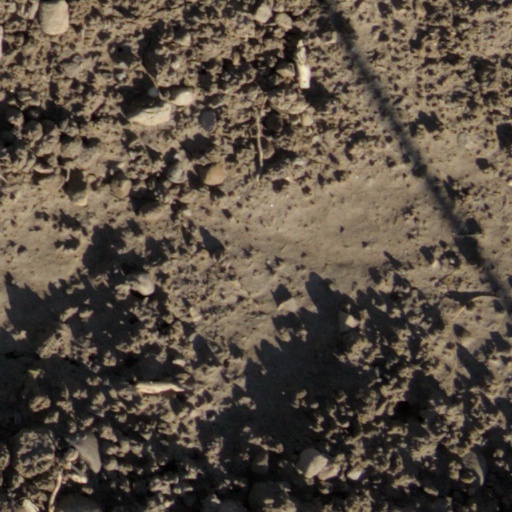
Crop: wheat